Luis Pérez Companc

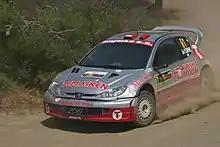
Companc driving a Peugeot 206 WRC at the 2004 Cyprus Rally.

Companc competed initially in the Production World Rally Championship. He debuted on his home event in 2001. He then won the Argentina Rally Championship in 2005 with a Toyota Corolla WRC. His profile heightened for the 2006 season, when he assumed a place in the newly formed Stobart VK M-Sport Ford team alongside the teenager Matthew Wilson, son of Malcolm Wilson, the boss of both the Stobart VK squad and the Blue Oval marque's more senior manufacturer-backed works team, which would incidentally go on to win the world manufacturers' title that year.